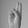
ASL letter: U